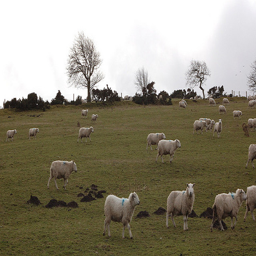
a couple od sheep are standing off in a field
A herd of white sheep in a field of grass.
A flock of sheep standing in a field.
a number of sheep on a field with trees in the background
A herd of sheep scattered and grazing on a hillside.